Answer in natural language. How many Dressers are visible in the scene? Choose between the following options: 0, 1, 4, 3 or 2
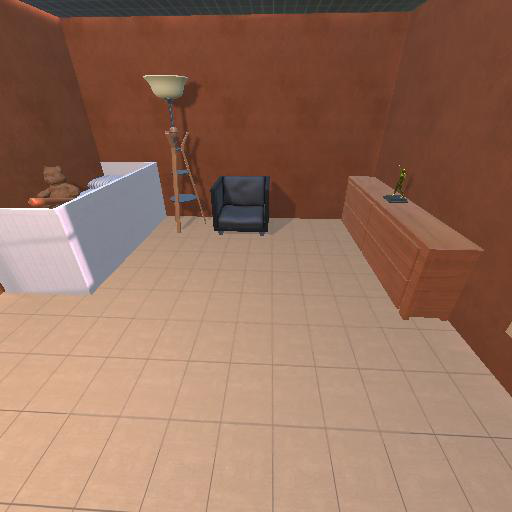
<answer>1</answer>